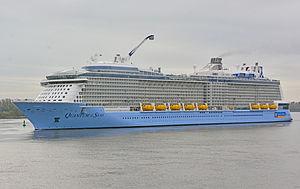
Quantum of the Seas est un navire de classe Quantum de la Royal Caribbean Line. Le Quantum of the Seas est un des plus grands paquebots au monde avec ses 348 mètres de long, ses 40 mètres de large, ses 5 400 passagers et ses 2 115 membres d'équipage. Seuls les navires de la Classe Oasis le surclassent. Le Quantum of the Seas est une véritable révolution technologique avec sa cabine d'observation suspendue à plusieurs dizaines de mètres au dessus du reste du navire, tenue seulement par un rigide mat mobile.
La Royal Caribbean International est une compagnie maritime américano-norvégienne spécialisée dans les navires de croisières. Elle est basée à Miami en Floride. Elle fait partie du groupe Royal Caribbean Cruise Line.